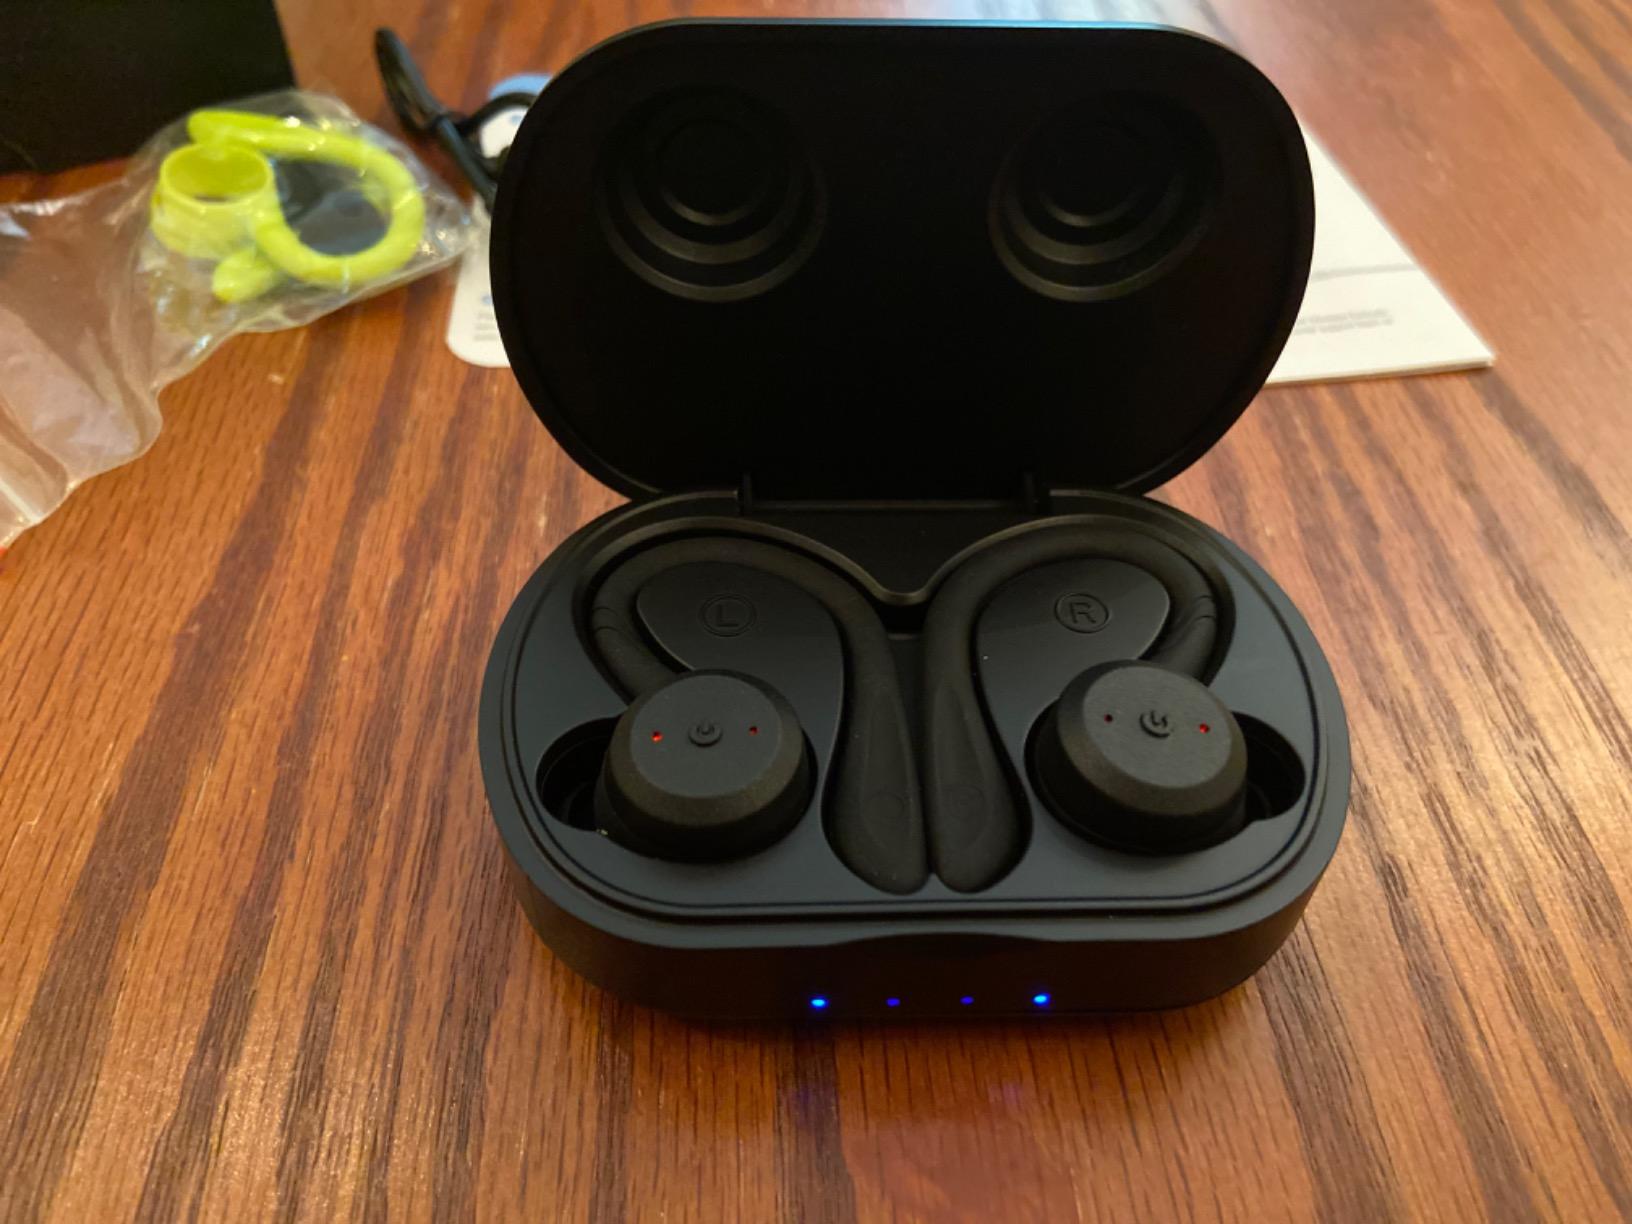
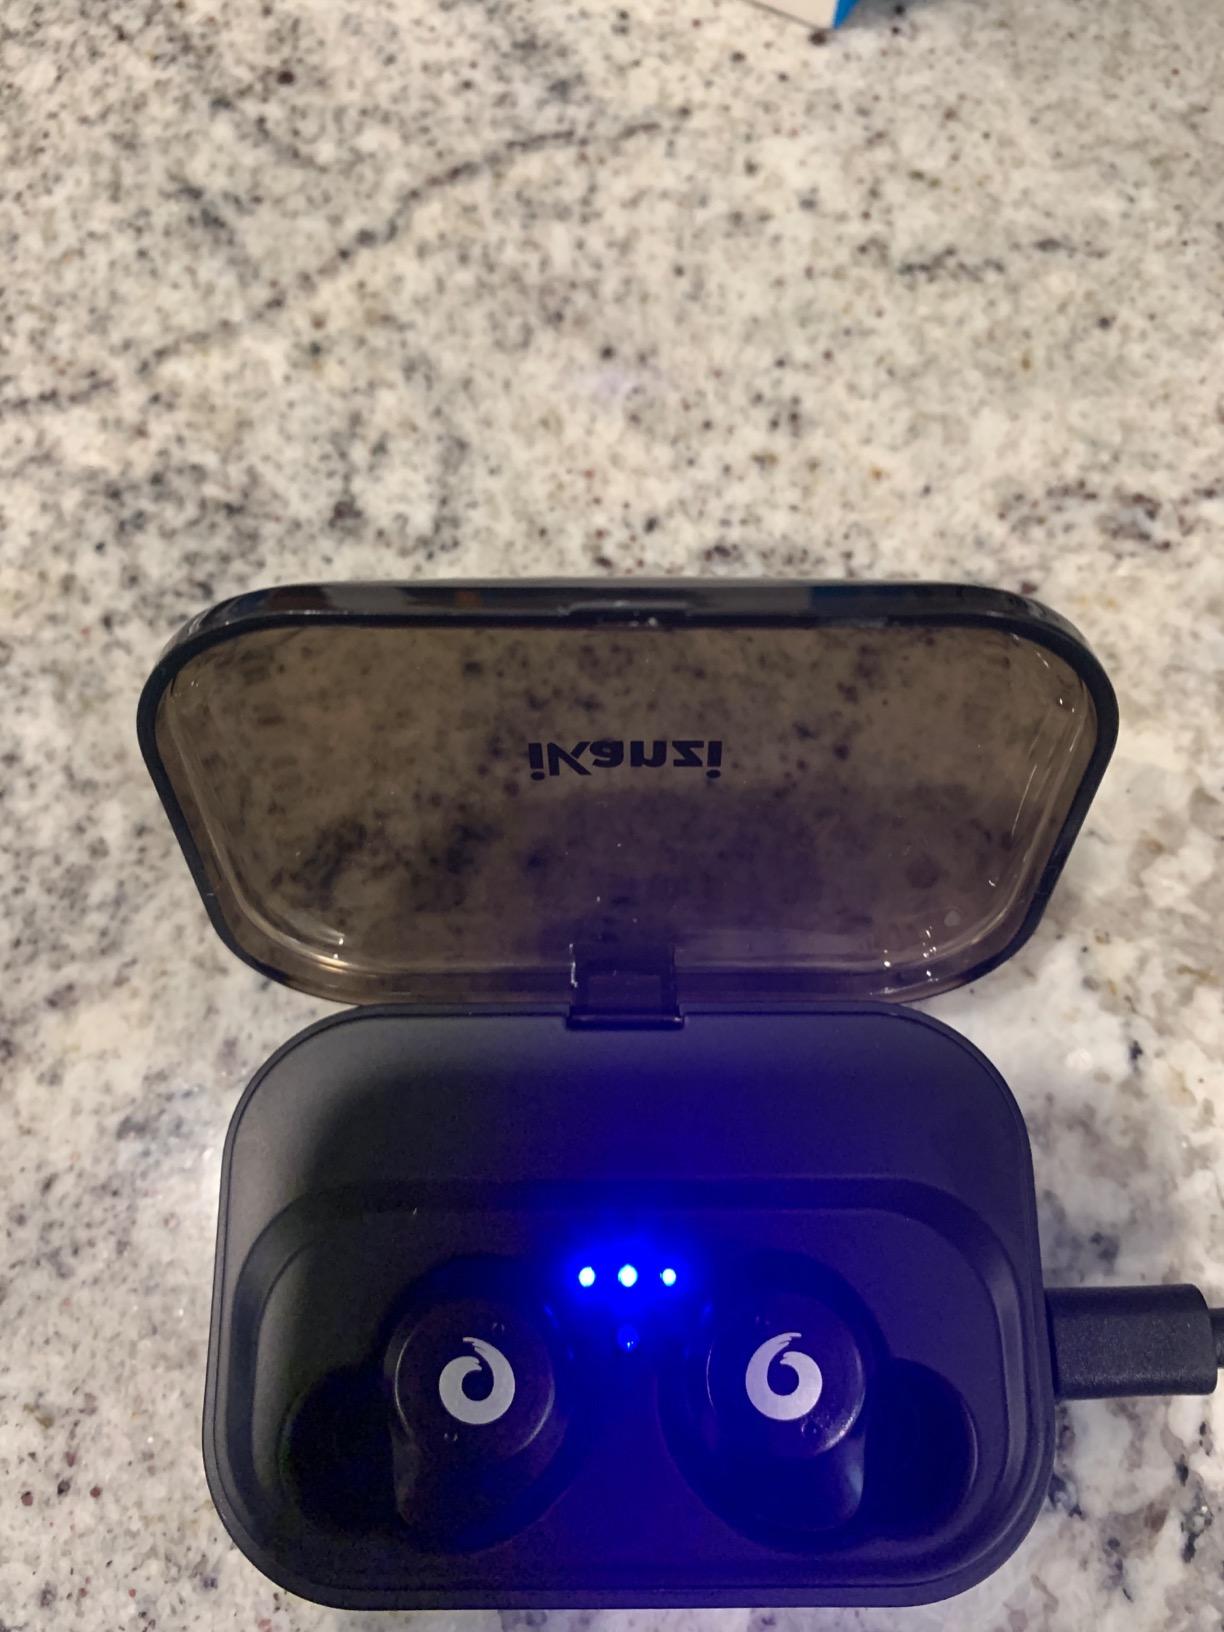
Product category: earbuds
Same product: no